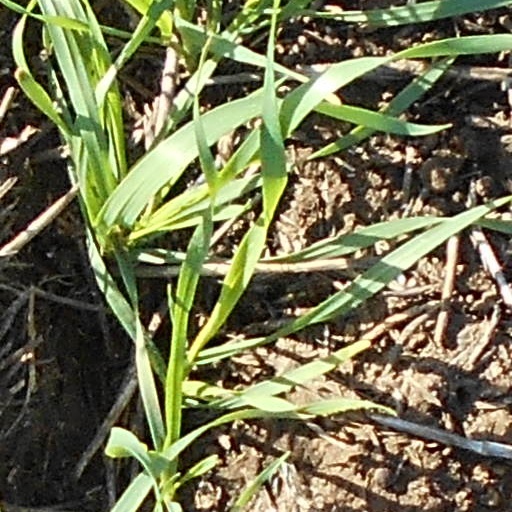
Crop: wheat